Alfred Gelder

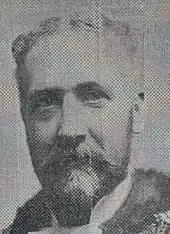
Alfred Gelder

Sir William Alfred Gelder (12 May 1855 – 26 August 1941) was a British architect and Liberal politician.